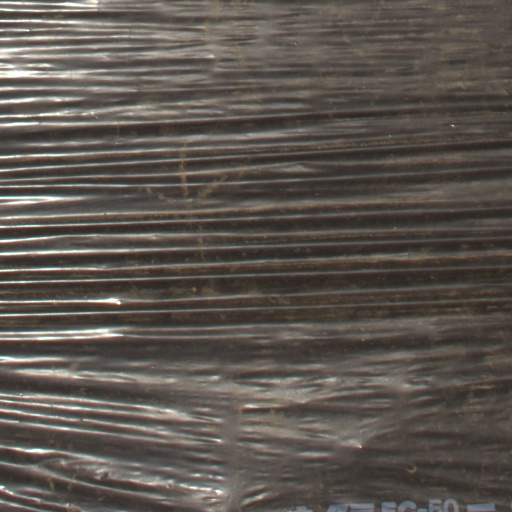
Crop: Jerusalem artichoke